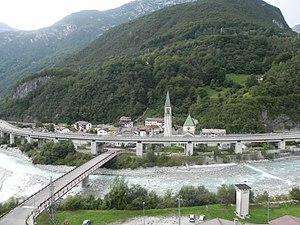
Le village de Dogna vu depuis l'ancienne voie ferrée Pontebbana.
Dogna est une commune italienne de l'ancienne province d'Udine dans la région autonome de Frioul-Vénétie Julienne en Italie.
La route nationale 13 est une route nationale italienne. Elle part de Mestre, dans la commune de Venise, et se termine à Coccau, dans la commune de Tarvisio, dans la province d'Udine, au niveau de la frontière avec l'Autriche. Jusqu'à la construction de l'autoroute A23 entre le Frioul et la Carinthie, la SS13 est la principale artère de liaison de l'Italie avec l'Autriche et les pays d'Europe centrale.